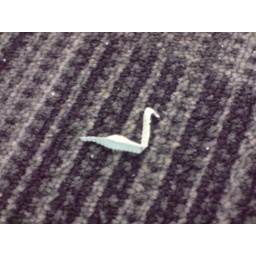
paper i found on the floor that looked like a swan (1 minute later it was in a vaccum